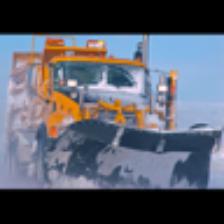
Label: NonHuman